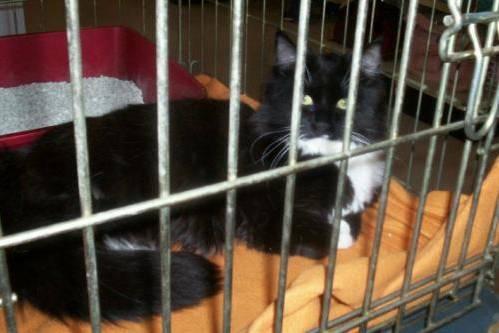
cat